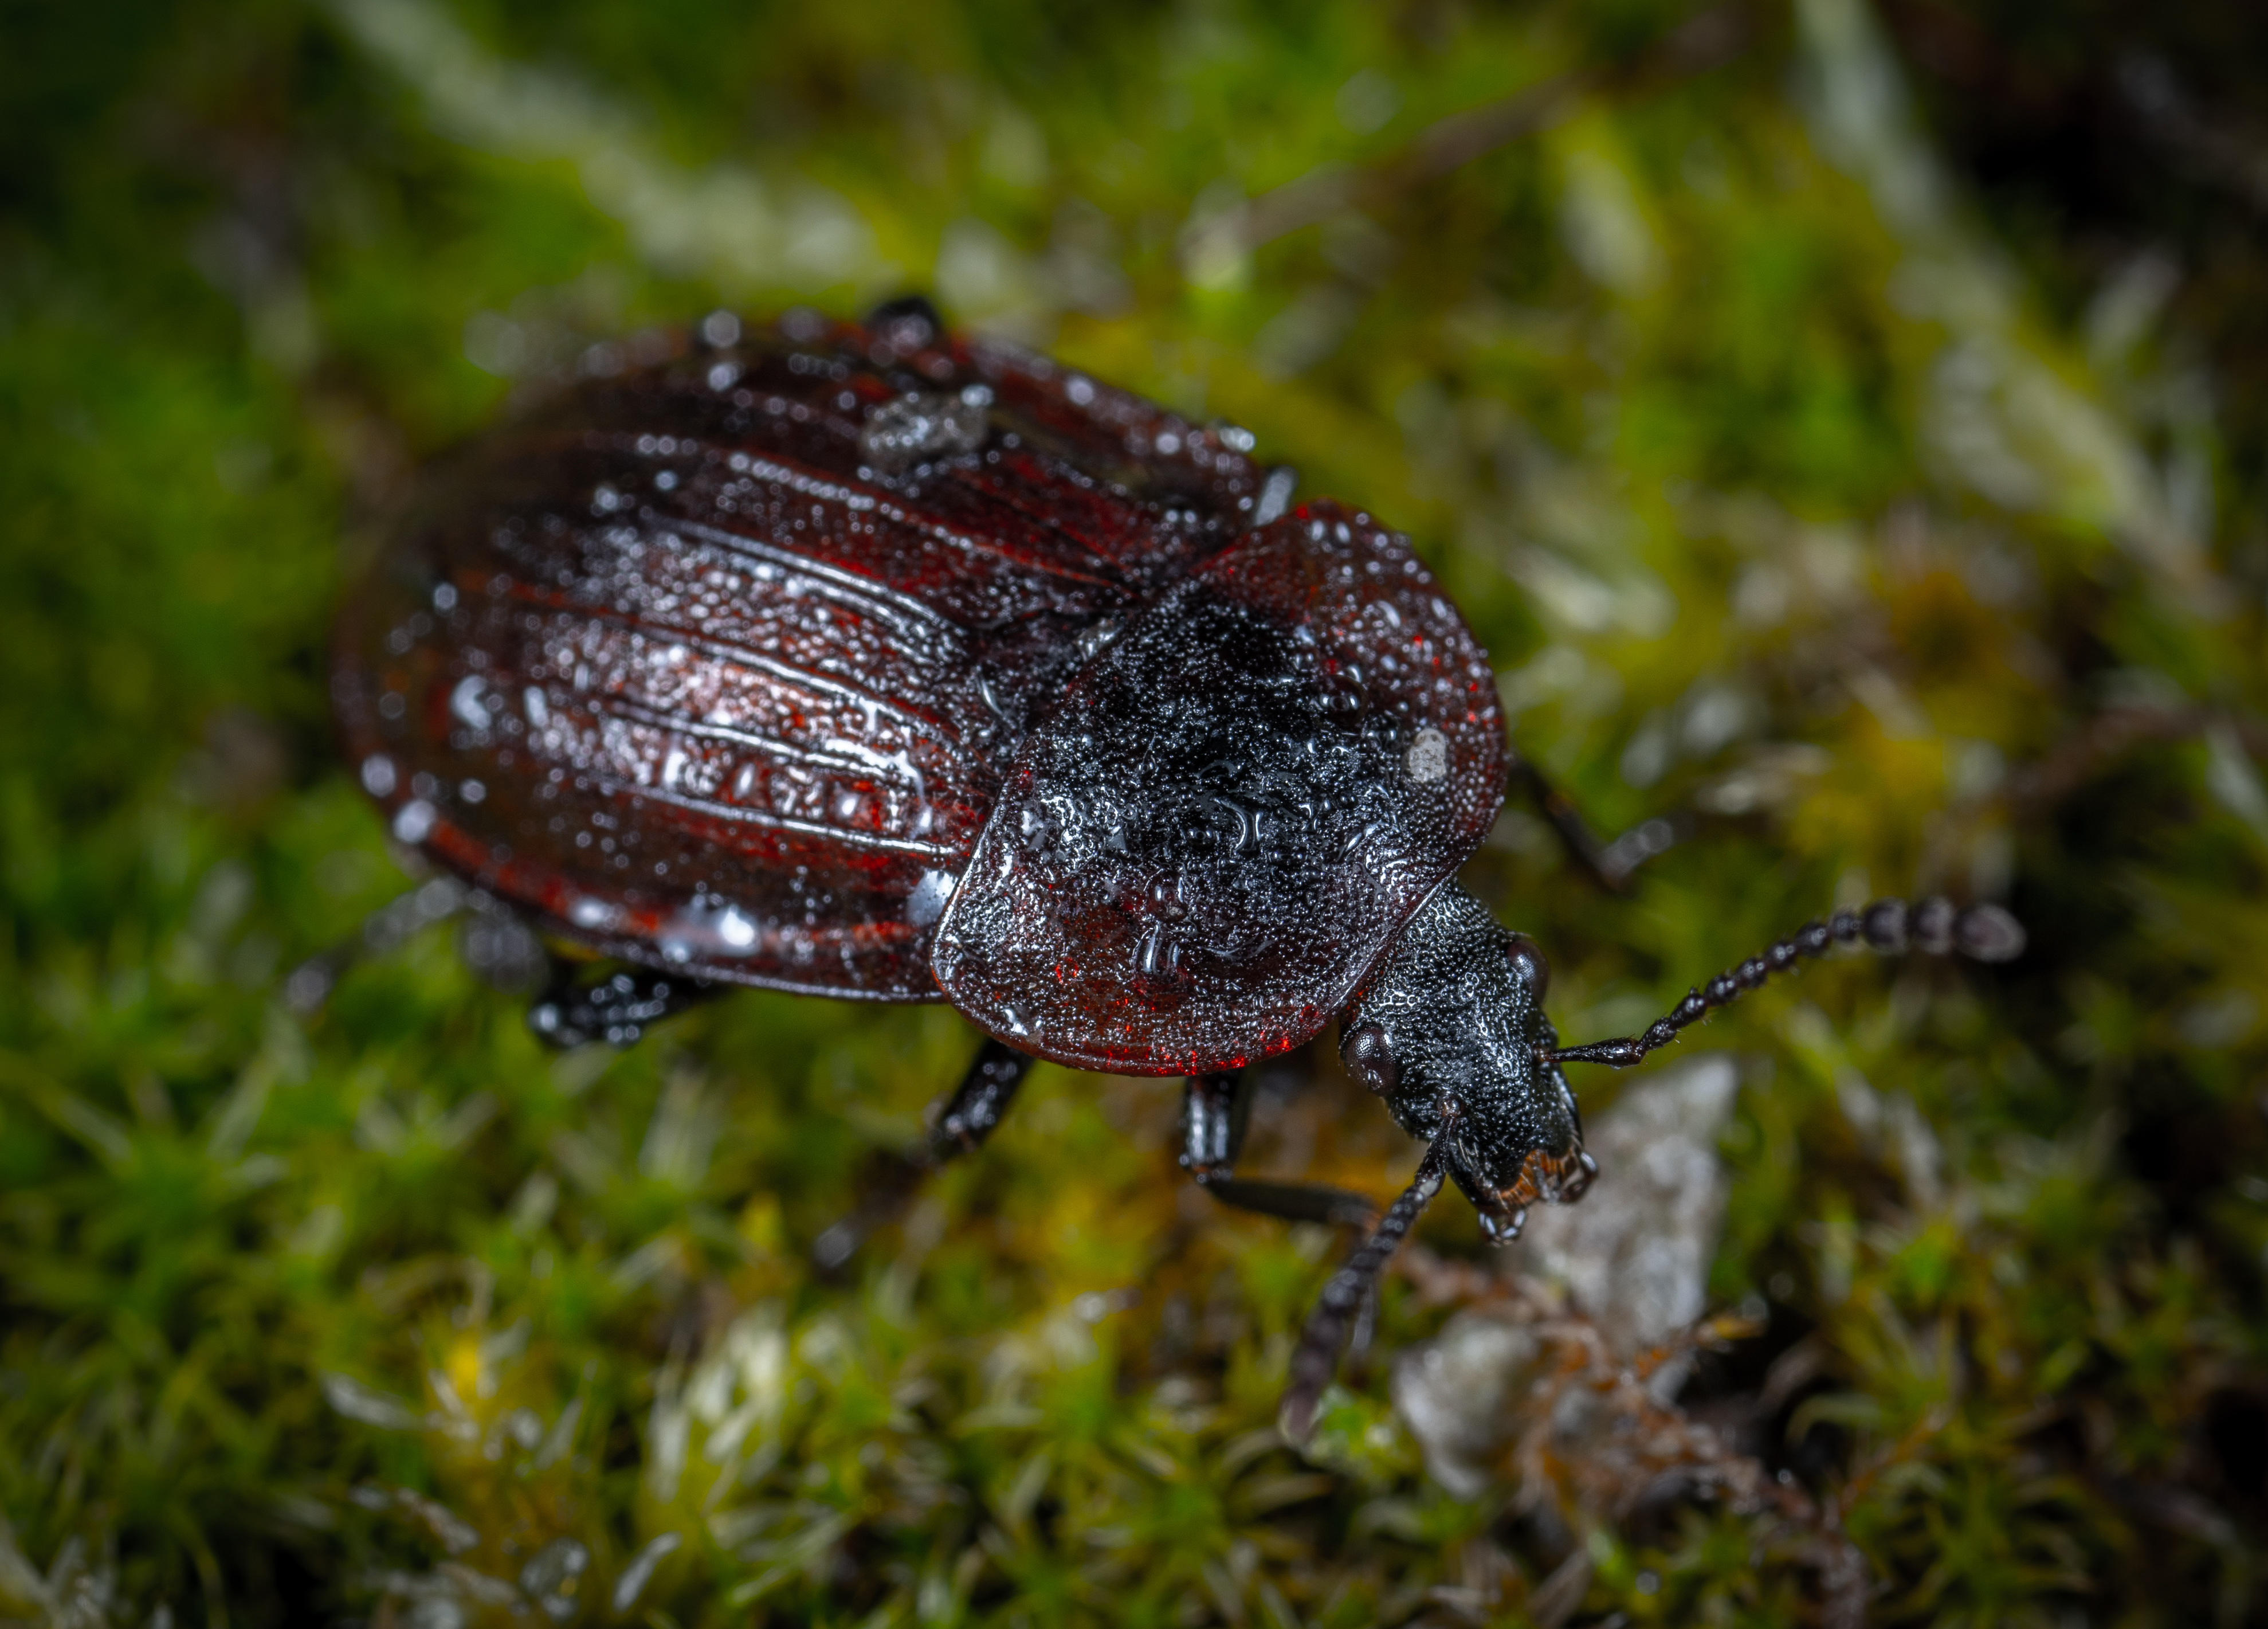
insect, macro, bug, beetle, fauna, invertebrate, macro photography, terrestrial animal, close up, organism, wildlife, scarabs, pest, leaf beetle, arthropod, dung beetle, weevil